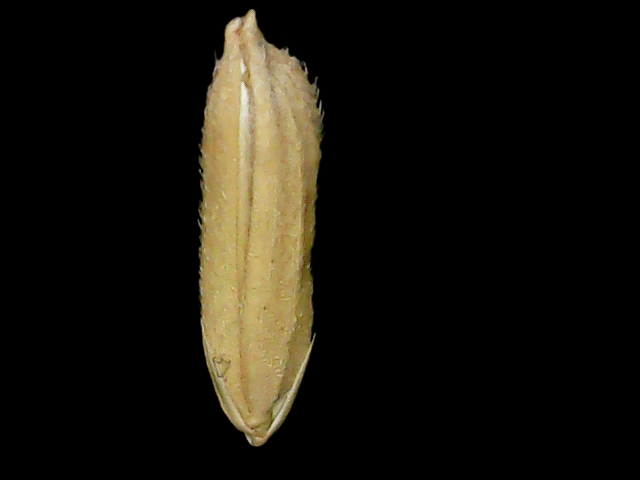
Rice variety: Binadhan14